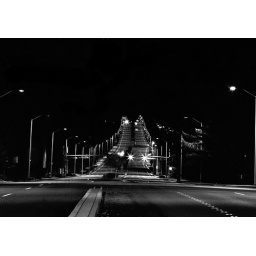
New street by my house, car at the top of the hill, stop lights look good